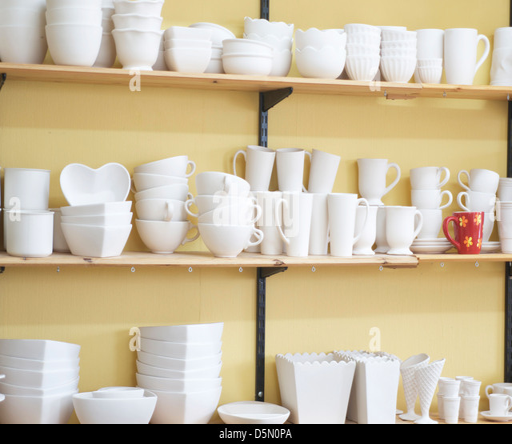
shelves of unfinished pottery except for finished coffee mug among all the rest